Maccabi Tel Aviv F.C.

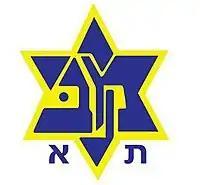
Maccabi Tel Aviv's original logo

Following the "Golden Years" of the 1950s, Maccabi Tel Aviv found themselves as the new decade began challenged and ultimately eclipsed by the emergent HaPoel Petach Tikva, who during the late 1950s and early 1960s won five consecutive league titles. The second of those championships, in 1960, came at Maccabi's expense, with the Yellows leading the table on the last day of the season only to disappointingly lose their final match to Hapoel Haifa thereby handing the championship to Hapoel Petah Tikva. The outstanding player of Maccabi's season had been Rafi Levi, one of the greatest strikers in the club's history, who was the league's leading goal scorer with 19 goals. A year later the Brazilian club Santos visited Israel, along with their legendary player, Pelé, for a friendly match against a side composed of the best players from both Maccabi Tel Aviv and Hapoel Petah Tikva. But even the combined forces of the two best clubs in the country were no match for the Brazilians, who won, 3–1.